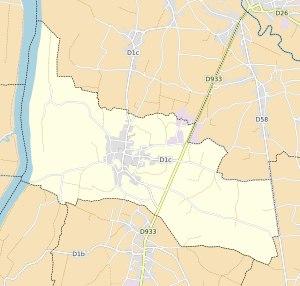
Boz est une commune française, située dans le département de l'Ain en région Auvergne-Rhône-Alpes. Elle fait partie de l'aire urbaine de Mâcon.